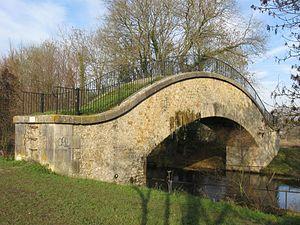
Aqueduc de la Dhuis franchissant le canal latéral au Grand Morin. (commune de Montry, département de la Seine-et-Marne, région Île-de-France).
Montry est une commune française située dans le département de Seine-et-Marne en région Île-de-France.
Le réseau des aqueducs de Seine-et-Marne s'articule essentiellement autour des aqueducs de la Vanne et du Loing et celui de la Voulzie au sud est du département d'une part, et l'Aqueduc de la Dhuis au nord d'autre part.